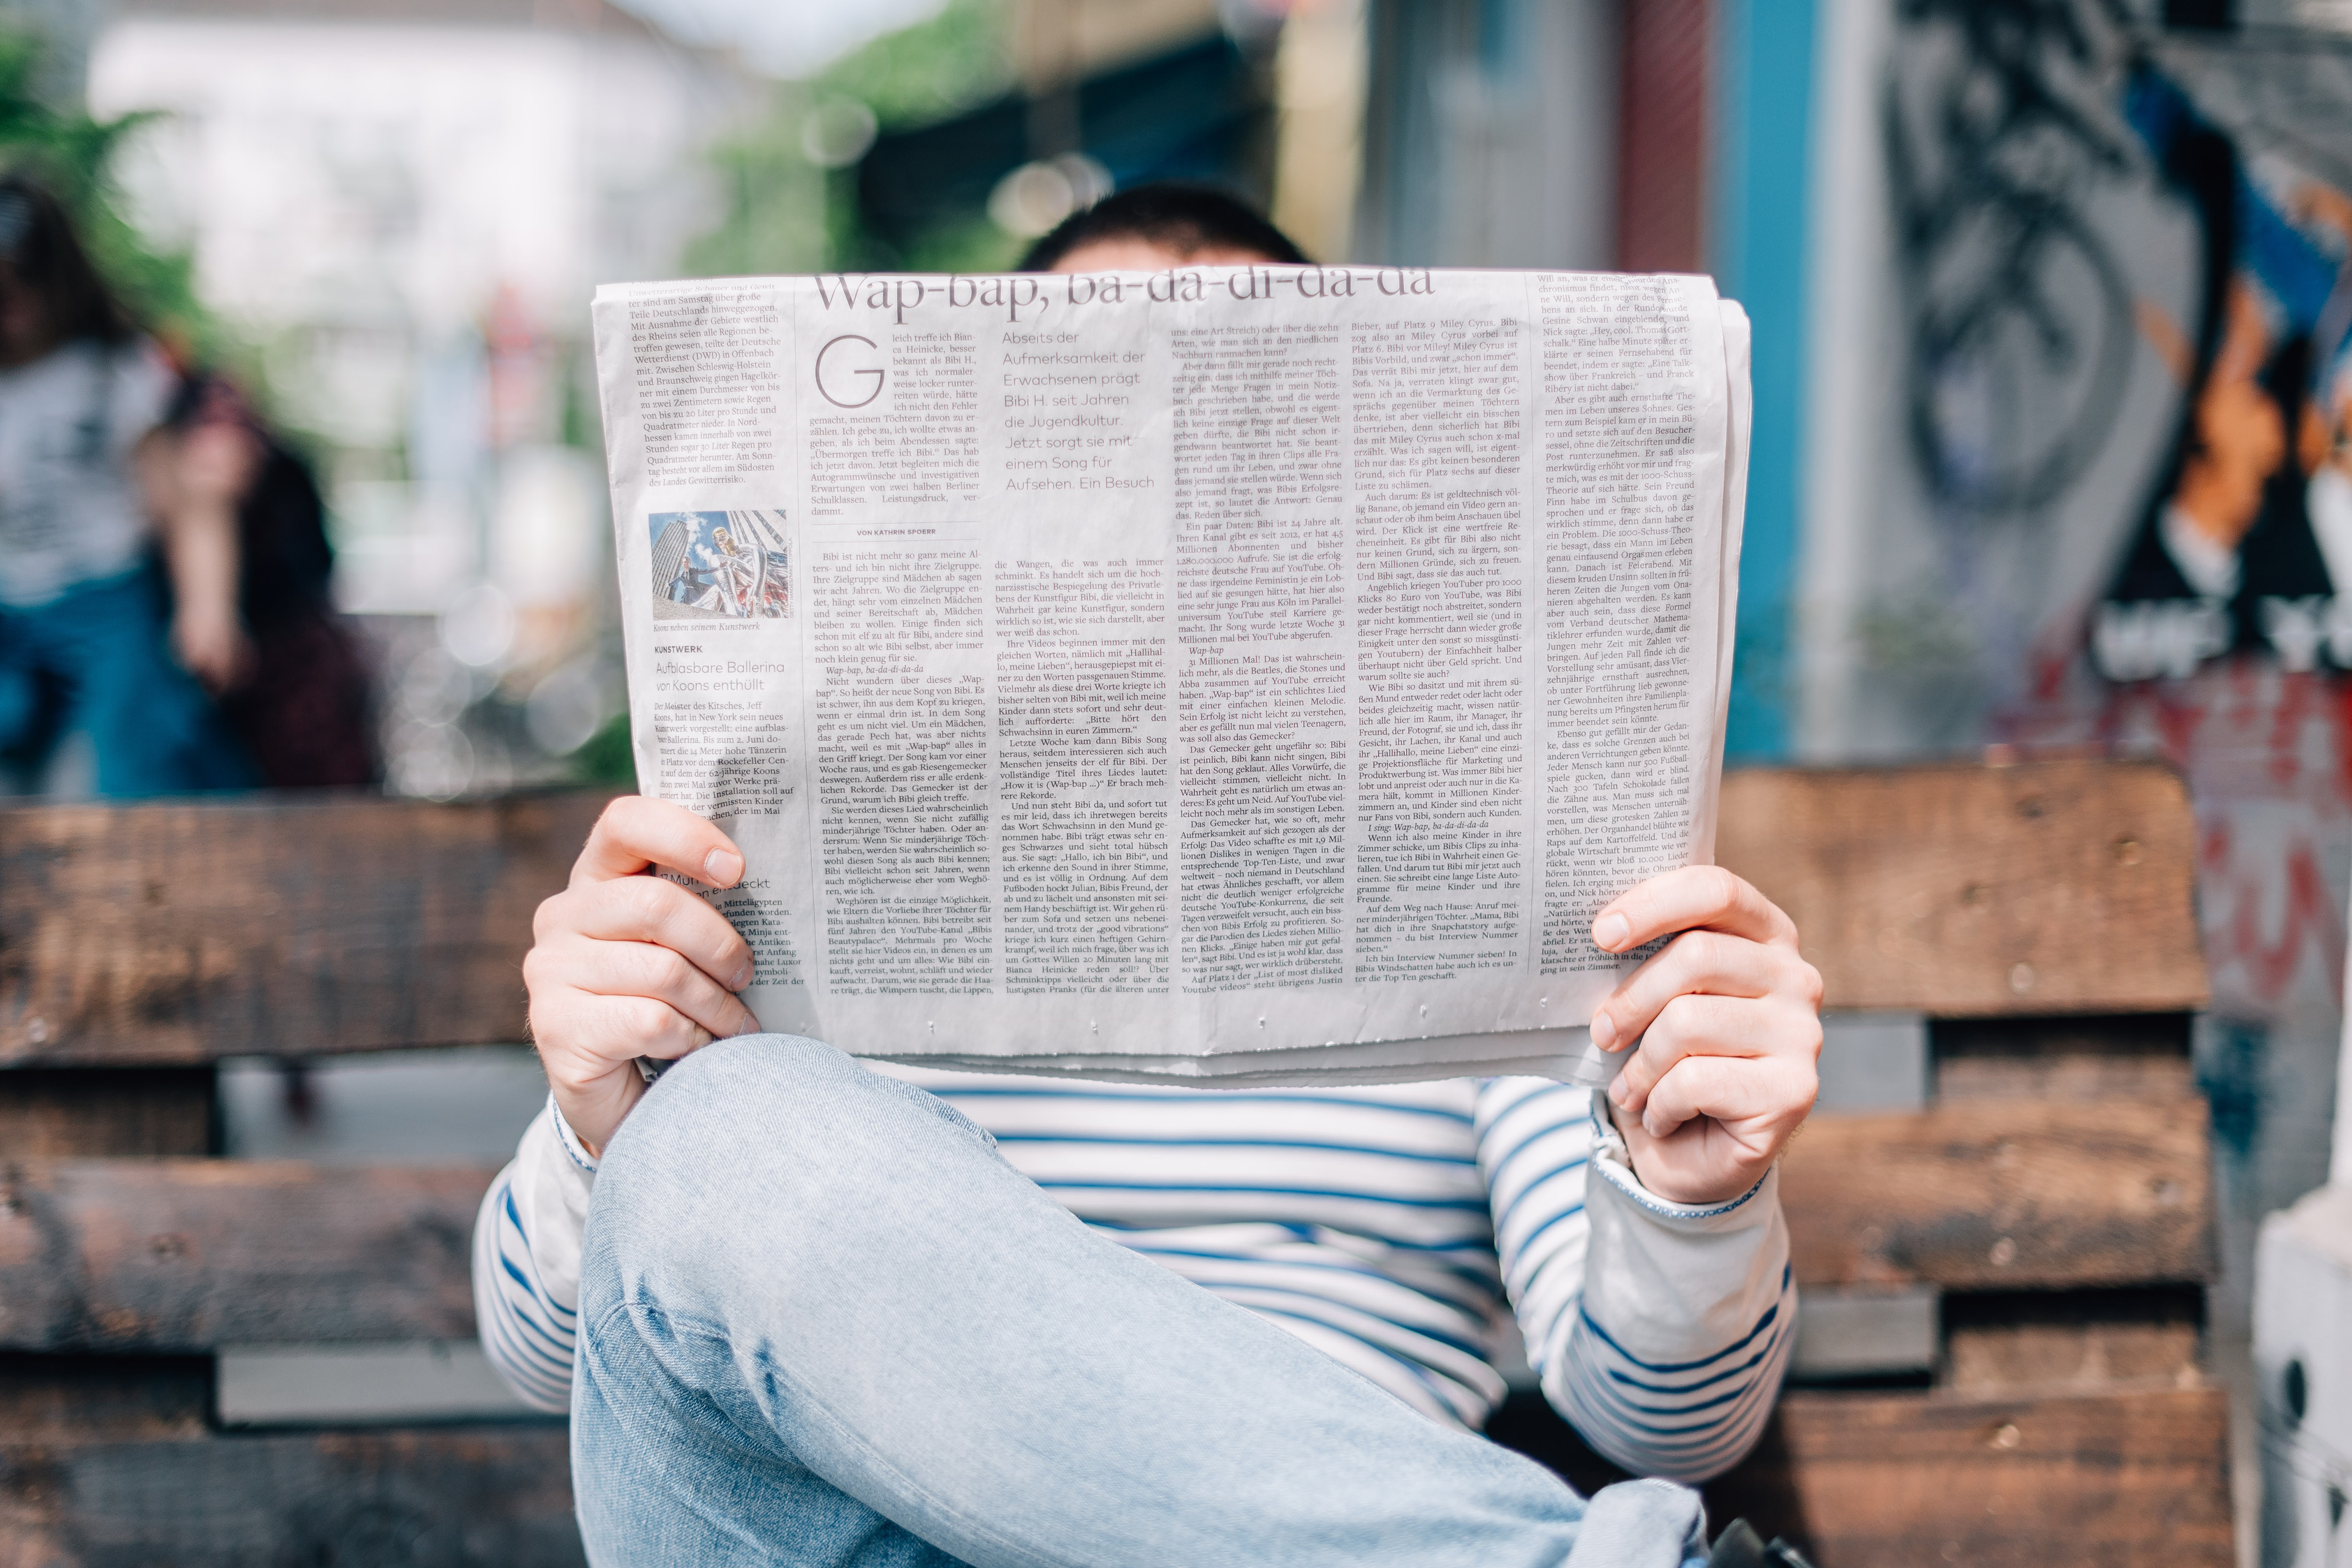
blue, sitting, hand, photography, furniture, shoe